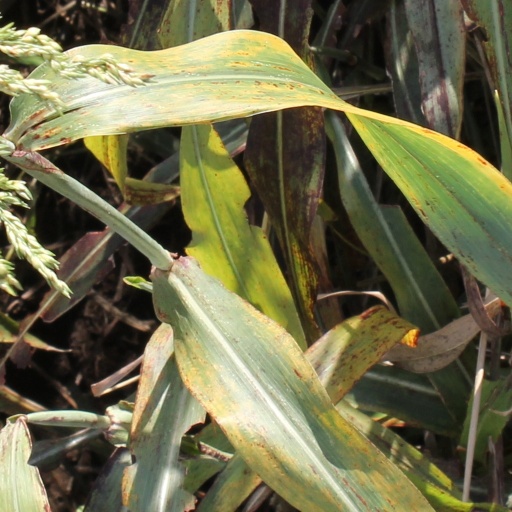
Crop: sorghum